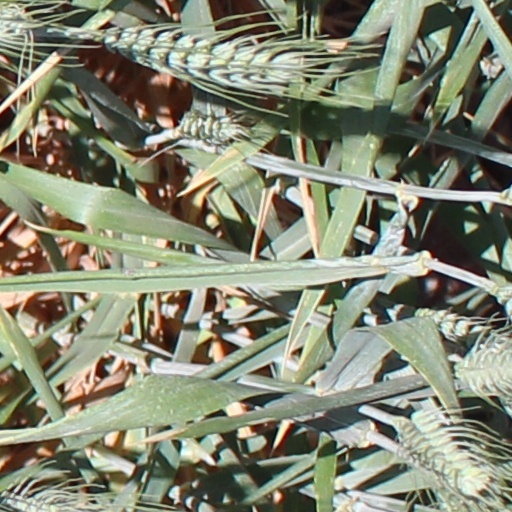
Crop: wheat